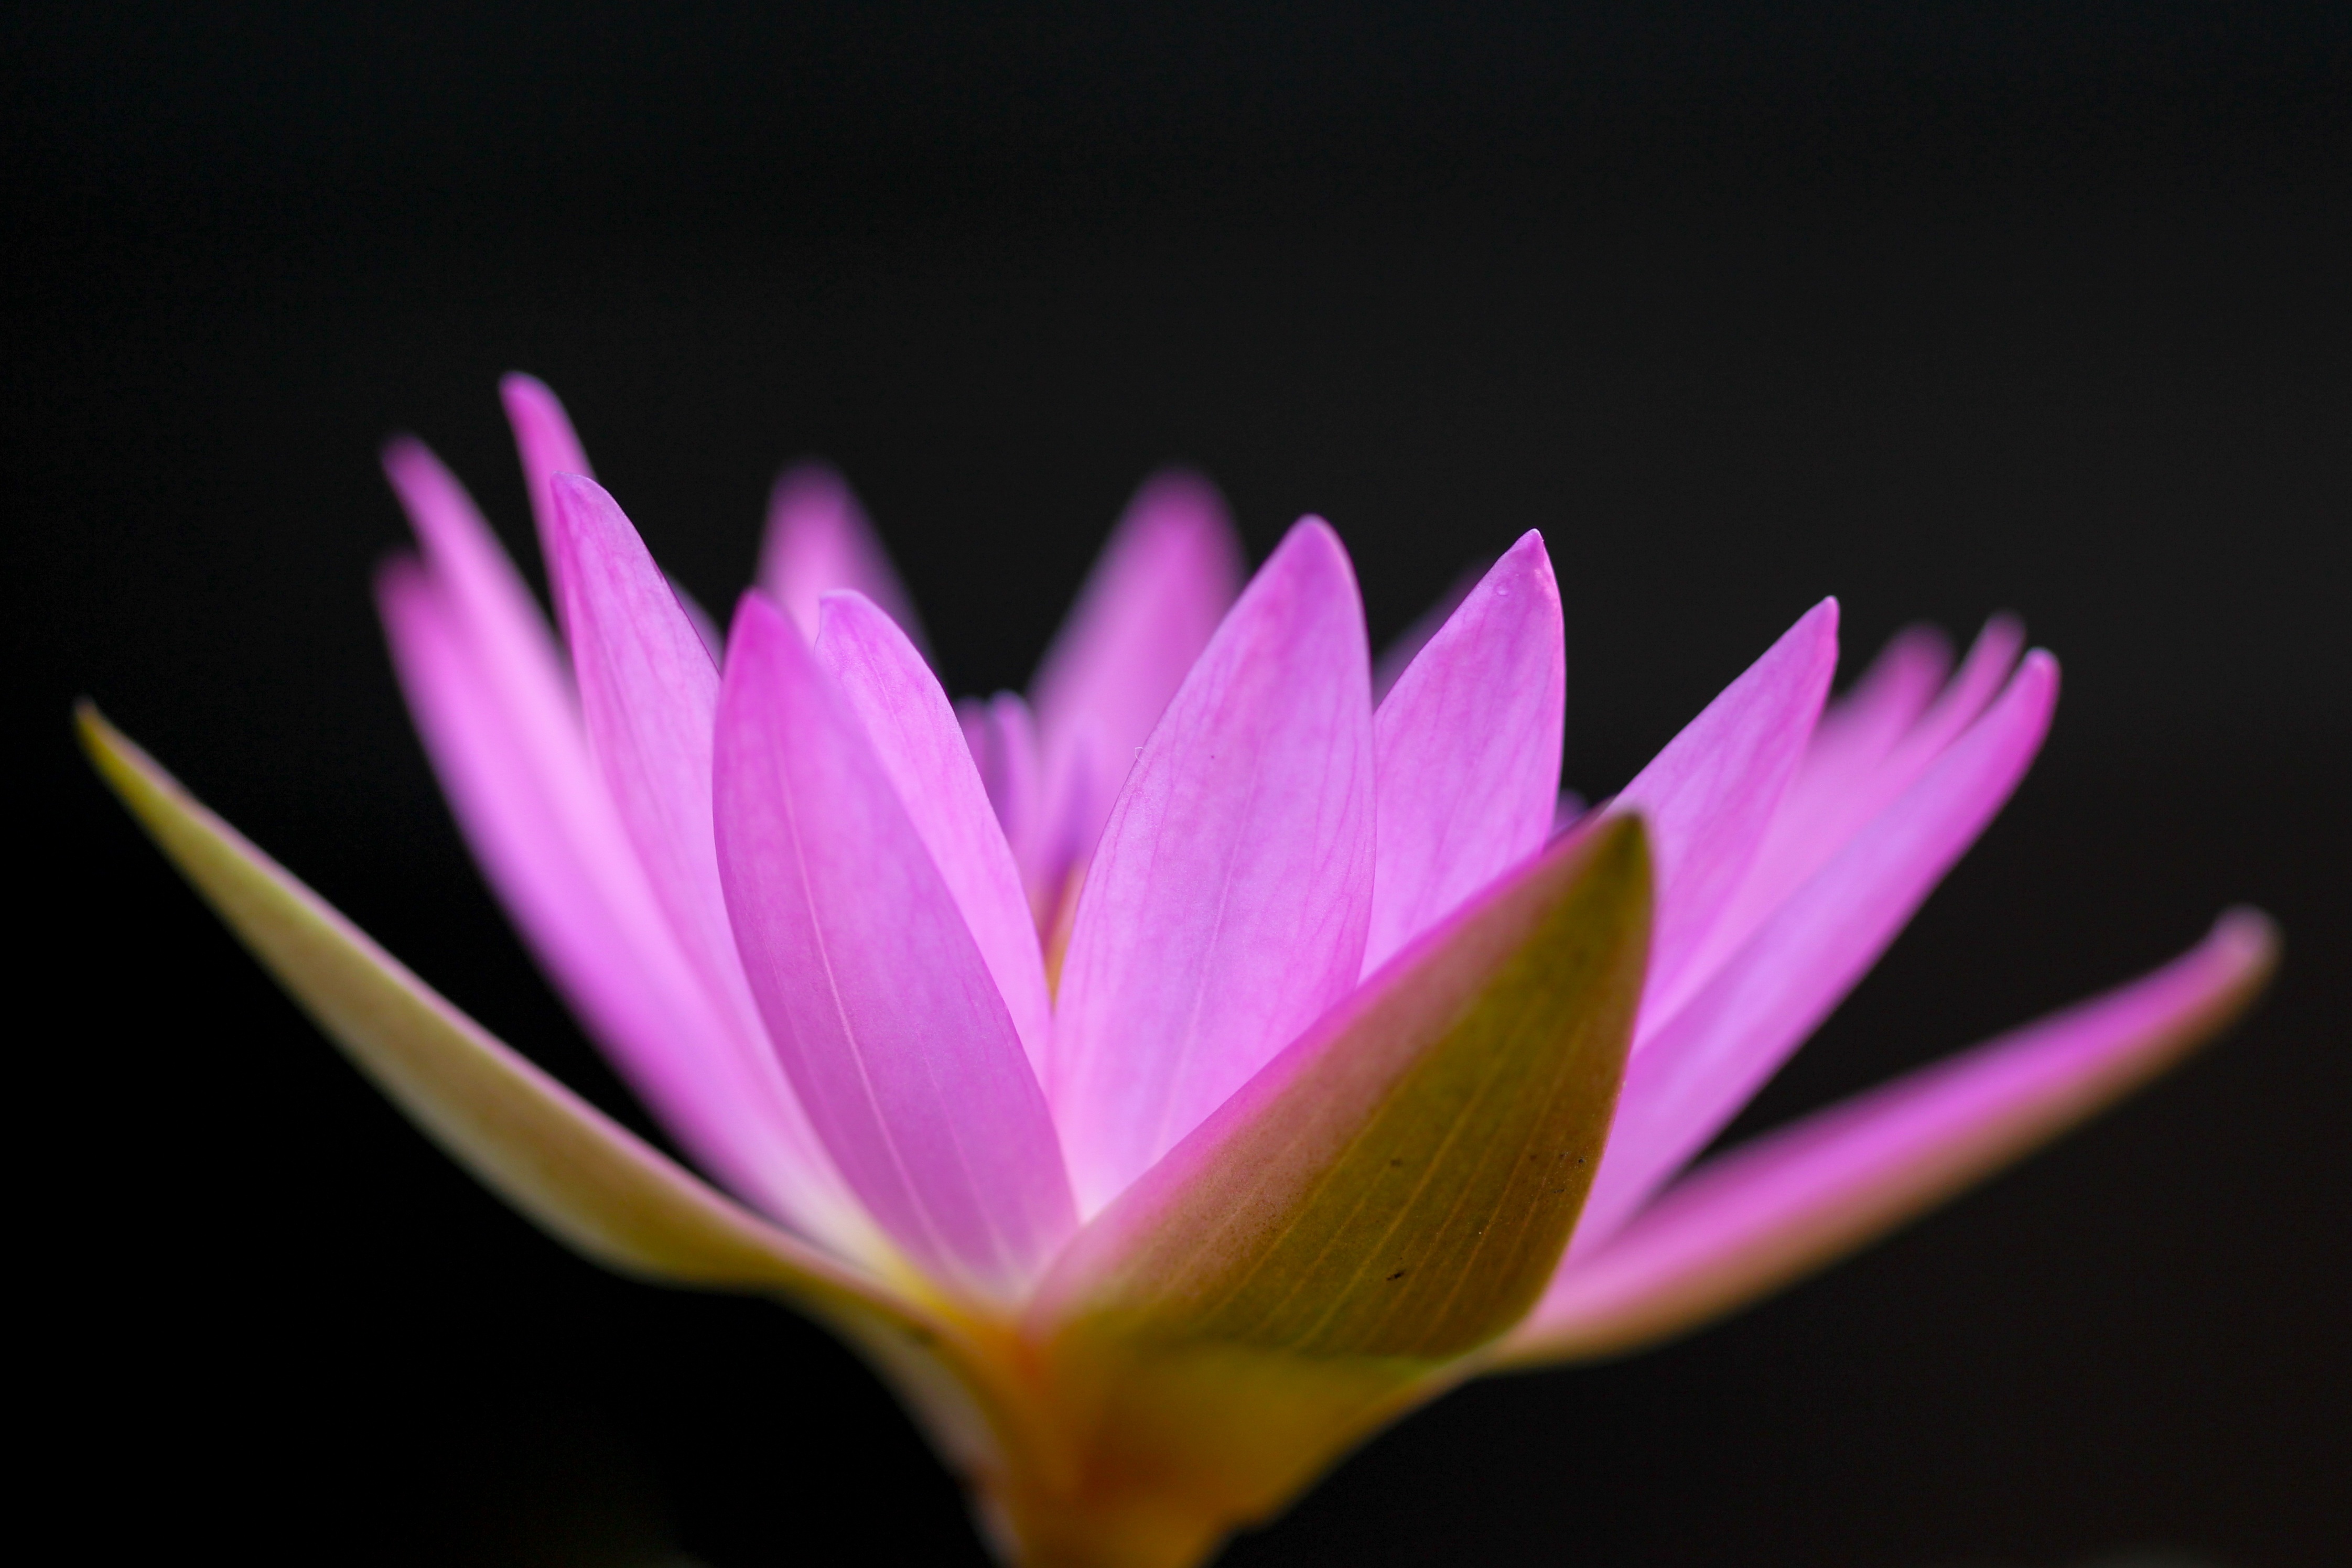
blossom, plant, photography, leaf, flower, petal, yellow, pink, sacred lotus, aquatic plant, flora, close up, lotus, macro photography, flowering plant, plant stem, land plant, lotus family